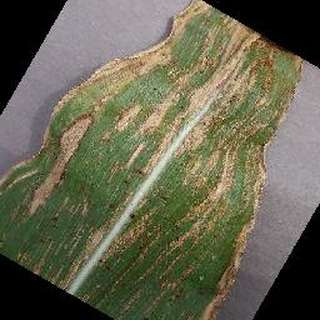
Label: corn_cercospora_leaf_spot